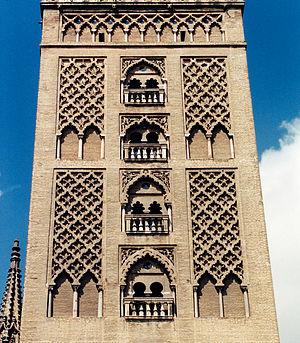
Séville - Giralda - arcs à lambrequins sous sebka (almohades)
La sebka est un décor architectural typique des architectures almohade, mudéjare et nasride, consistant en un grand réseau d'arcs recti-curvilignes entrecroisés formant des losanges. Les décors de sebka forment de grands panneaux d'arcatures aveugles surmontant des arcs.
L'arc à lambrequins est un type d'arc dérivé de l'arc recti-curviligne dont l'intrados présente à son sommet plusieurs lobes qui diffèrent des autres tant par leur forme que par leur orientation.
Les Almohades constituent une dynastie musulmane berbère issue d'un mouvement religieux ascétique qui supplanta la dynastie berbère des Almoravides au Maghreb et dans la péninsule ibérique.
L'arc polylobé est un arc composé d'un nombre impair de petits arcs en plein cintre, apparu au Xᵉ siècle à l'époque du Califat de Cordoue.
L'architecture des royaumes de taïfa est l'architecture qui succéda au XIᵉ siècle en al-Andalus à l'architecture omeyyade après l'éclatement du Califat de Cordoue en une série de royaumes appelés "royaumes de factions" ou "royaumes de taïfa".
L'arc recti-curviligne est un type d'arc sophistiqué apparu au XIᵉ siècle en Al-Andalus à l'époque des royaumes de taïfa.